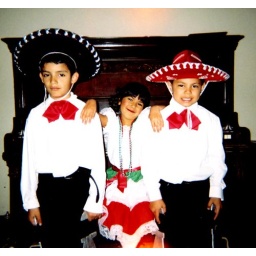
I swear the boy in the black hat wouldn't smile if his life depended on it!